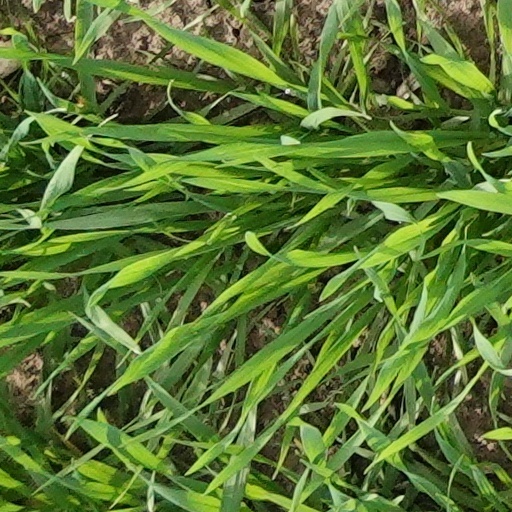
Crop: wheat